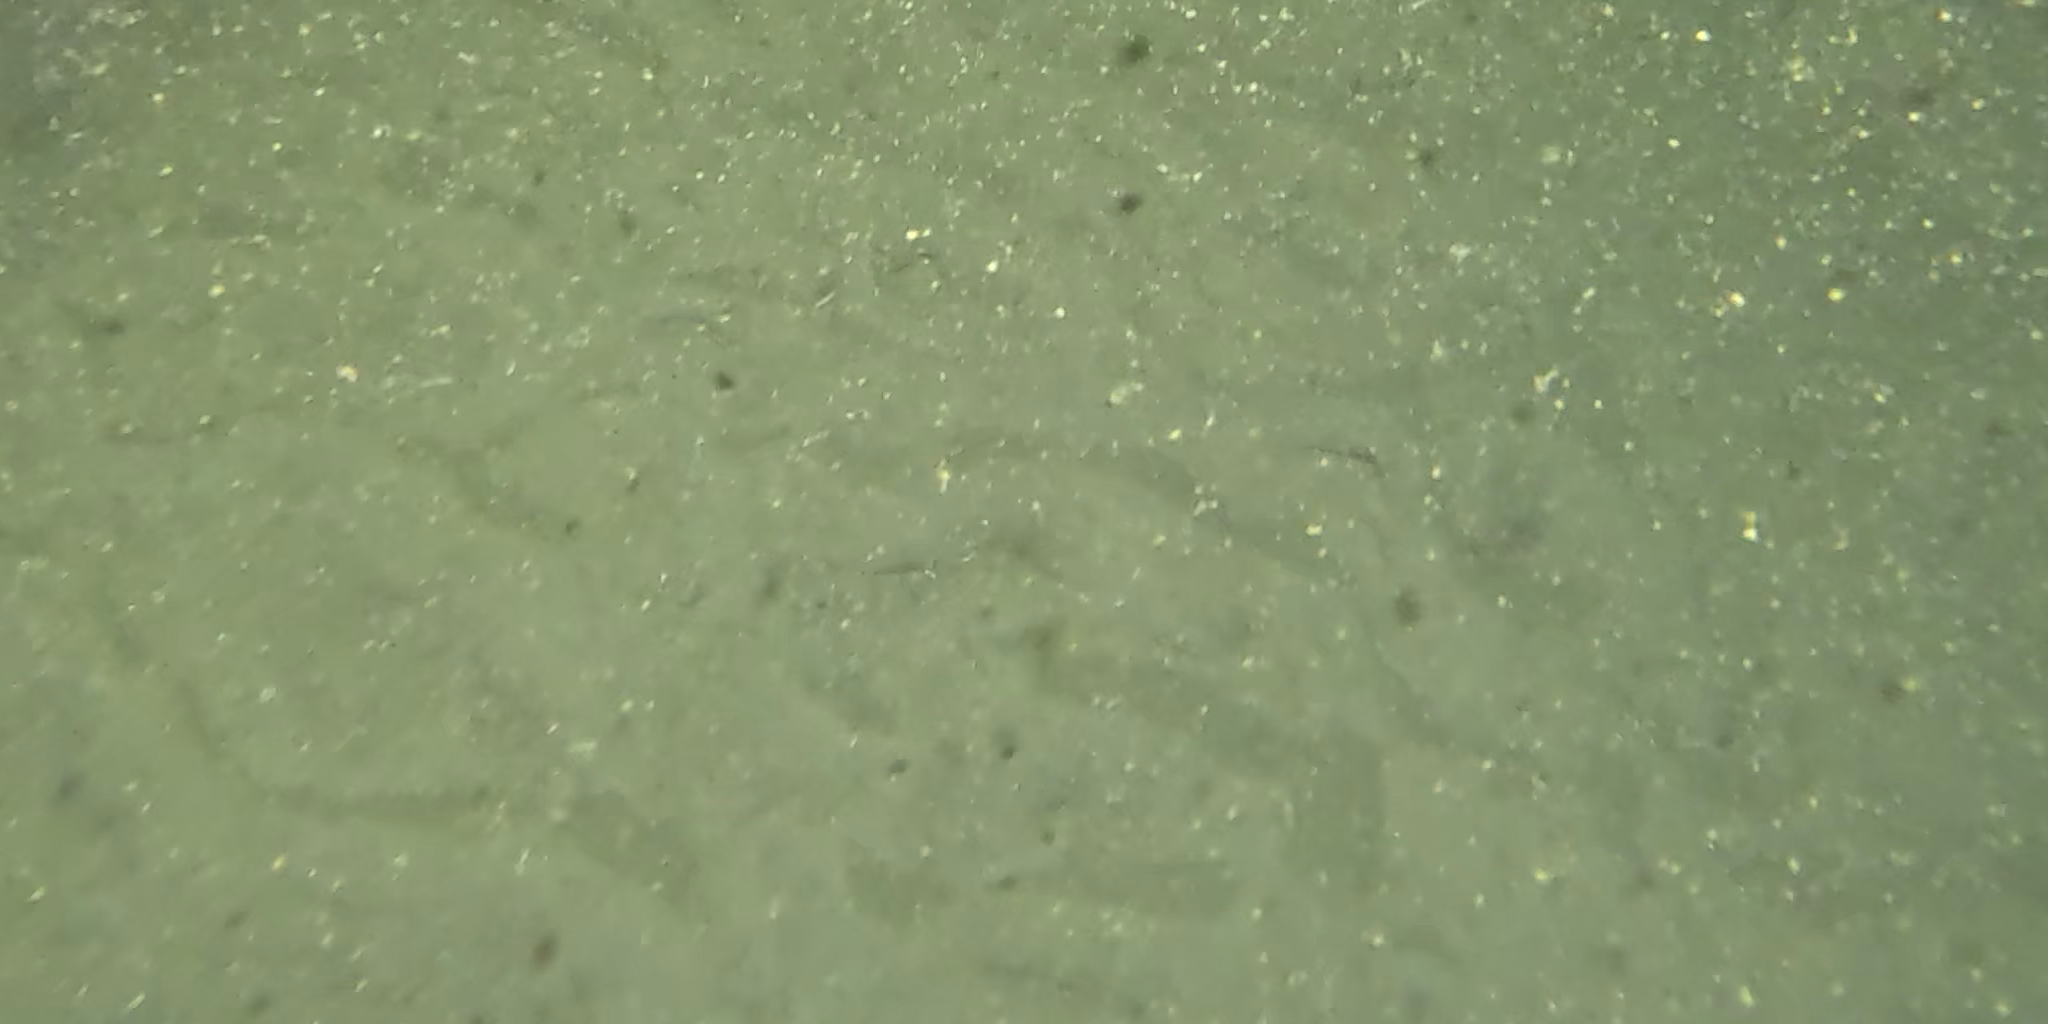
Seabed habitat: sand